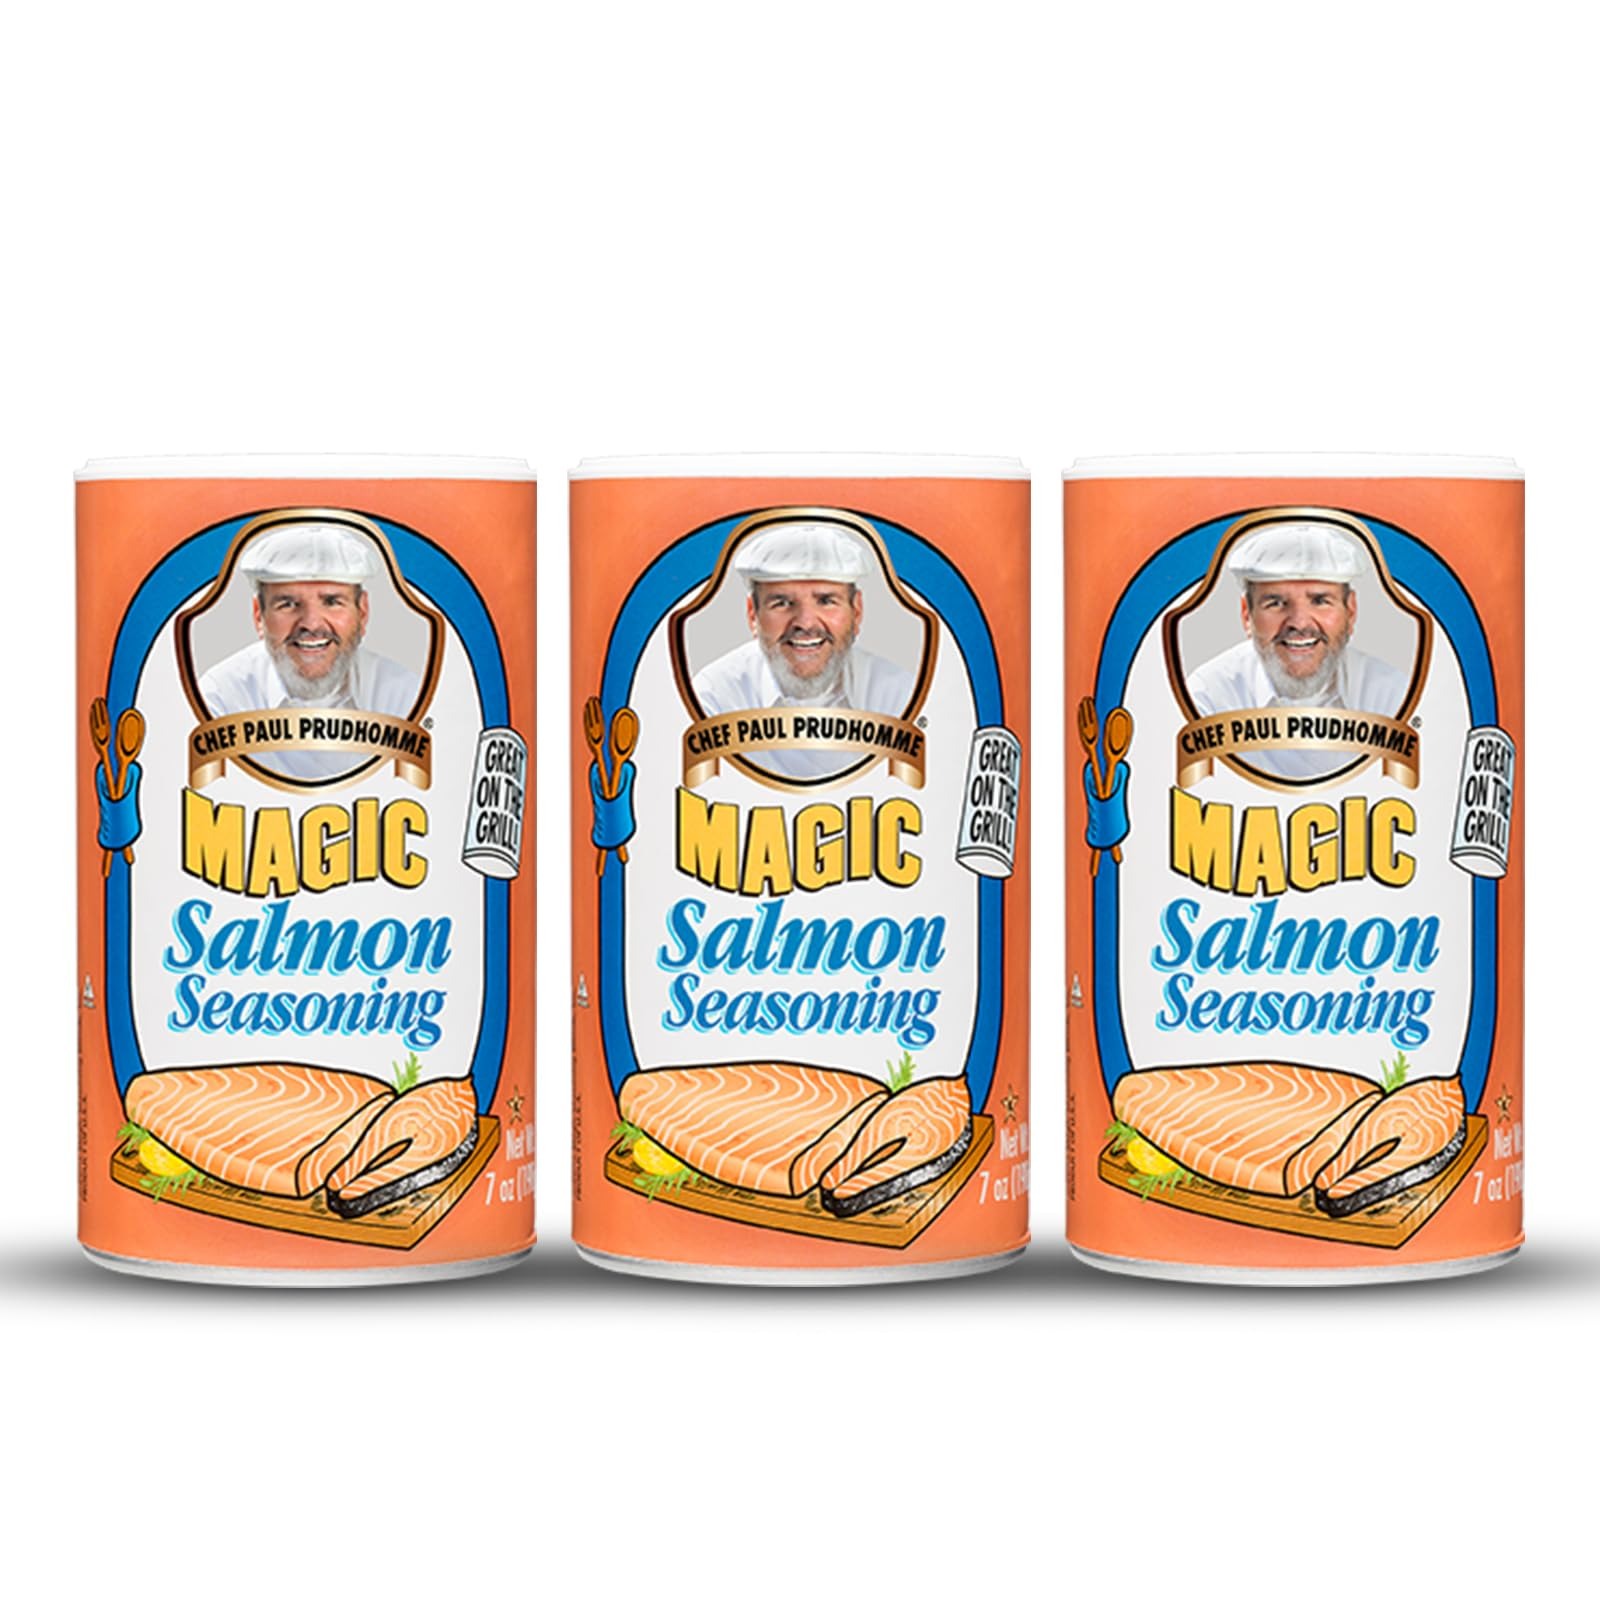
Item Name: Chef Paul Magic Seasonings Blends Salmon Magic Seasoning | Salmon Seasoning with Herbs & Spices | Seafood Seasoning for Cooking | Fish Seasoning Blend | Kosher & Halal Certified | 7 oz (Pack of 3)
Bullet Point 1: Bold Flavor for Seafood Lovers: Whether you're grilling, baking, or pan - searing, Salmon Magic Seasoning brings out the best in every bite; This seafood seasoning is crafted for salmon but works just as well on shrimp, crab, and other fish, making every dish taste special.
Bullet Point 2: Crafted with Quality Ingredients: A perfectly balanced blend of paprika, mustard seed, onion, garlic, and select spices creates a heat and sweetness in taste; This seasoning contains no MSG, and no preservatives, and is gluten - free, making it a great choice for all cooking styles.
Bullet Point 3: Versatile Kitchen Staple: This fish seasoning isn’t just for salmon; Sprinkle it over Shrimp, Scallops, or Lobster, use it as a dry rub seasoning for poultry, or mix it into sauces, soups, and stews for a delicious depth of flavor; Works well in everyday recipes!
Bullet Point 4: Perfect for Any Cooking Method: Whether you're firing up the grill, sautéing in a pan, or roasting in the oven, magic Salmon seasoning delivers bold taste; It replaces traditional salt and garlic powder seasoning, saving time while adding the perfect balance of flavor to meals.
Bullet Point 5: Package Contents:- Chef Paul Magic Seasonings Blends Salmon Magic Seasoning, 7 oz (Pack of 3).
Product Description: <p>Chef Paul Magic Seasonings Blends Salmon Magic Seasoning is an expertly crafted spice blend designed to bring out the best in salmon, seafood, and more. Made with a mix of herbs, garlic, mustard seed, and spices, this salmon rub creates a bold and balanced heat and sweet taste in every bite. Whether you’re cooking fish for a backyard barbecue or preparing a seafood feast at home, this blend is versatile for grilling, roasting, sautéing, or baking. It contains no preservatives, no MSG, and is gluten-free, making it a perfect addition to any kitchen. Try it on shrimp, crab, lobster, or even as a vegetable seasoning for an added kick of flavor!</p><p><br><b>Chef Paul Magic Seasonings Blends Salmon Magic Seasoning Features:</b></p><ul><li>Specially blended salmon seasoning for bold and flavorful seafood dishes</li><li>Made with high-quality herbs, spices &amp; seasonings, including mustard seed, paprika, and garlic</li><li>Versatile seafood seasoning that works on salmon, shrimp, crab, and more</li><li>Ideal for grilling, roasting, sautéing, or using as a dry rub seasoning</li><li>Contains no MSG, no preservatives, and is gluten-free</li><li>Certified Kosher and Halal, making it suitable for a variety of dietary needs</li></ul><p><br><b>Who are we:</b> Founded by Chef Paul Prudhomme, Magic Seasoning Blends brings the bold, authentic flavors of Louisiana cuisine to kitchens worldwide. Known for its expertly crafted Cajun and Creole seasonings, the brand uses high-quality ingredients with no MSG or preservatives. Whether you're grilling, roasting, or pan-searing, Magic Seasoning Blends makes it easy to create rich, flavorful dishes with every meal.</p>
Value: 21.0
Unit: Ounce

Price: 20.37